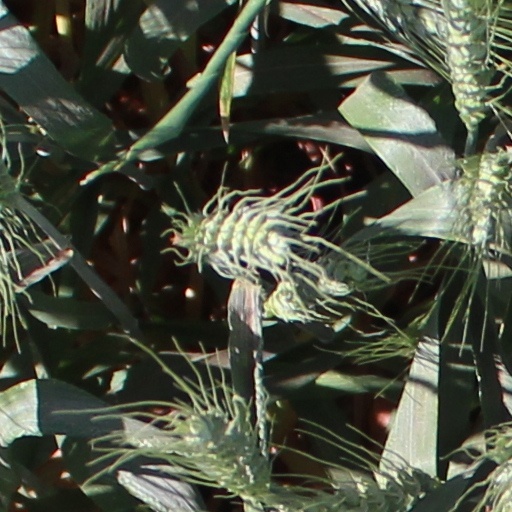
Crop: wheat